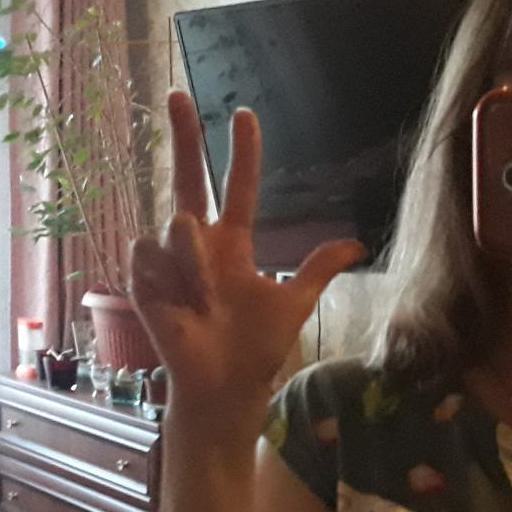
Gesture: three2